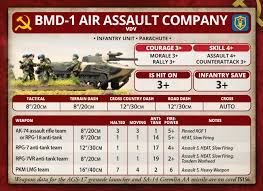
Label: BMD